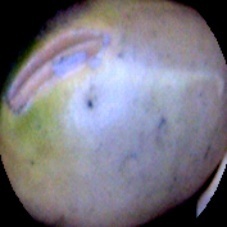
Label: Immature